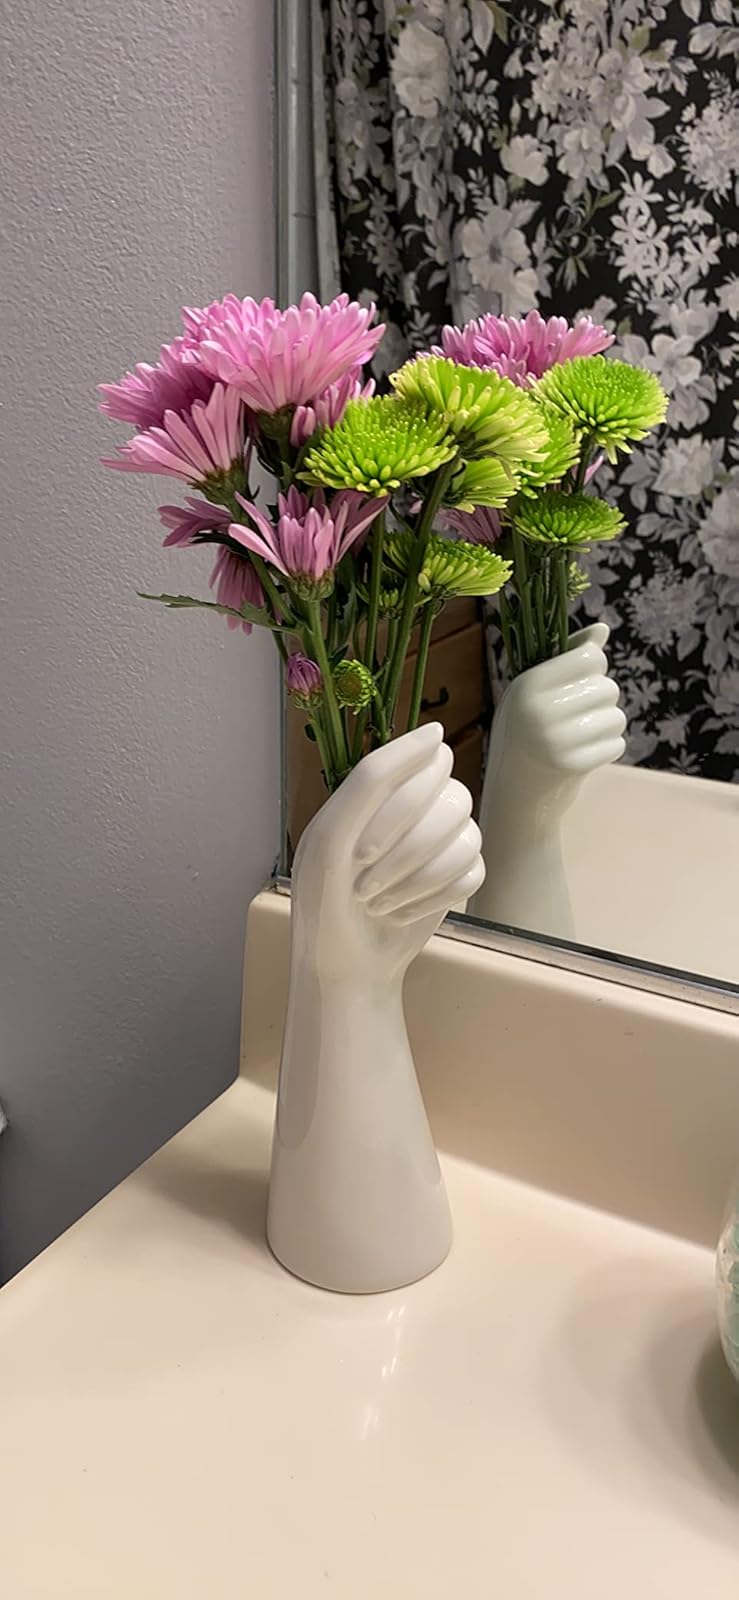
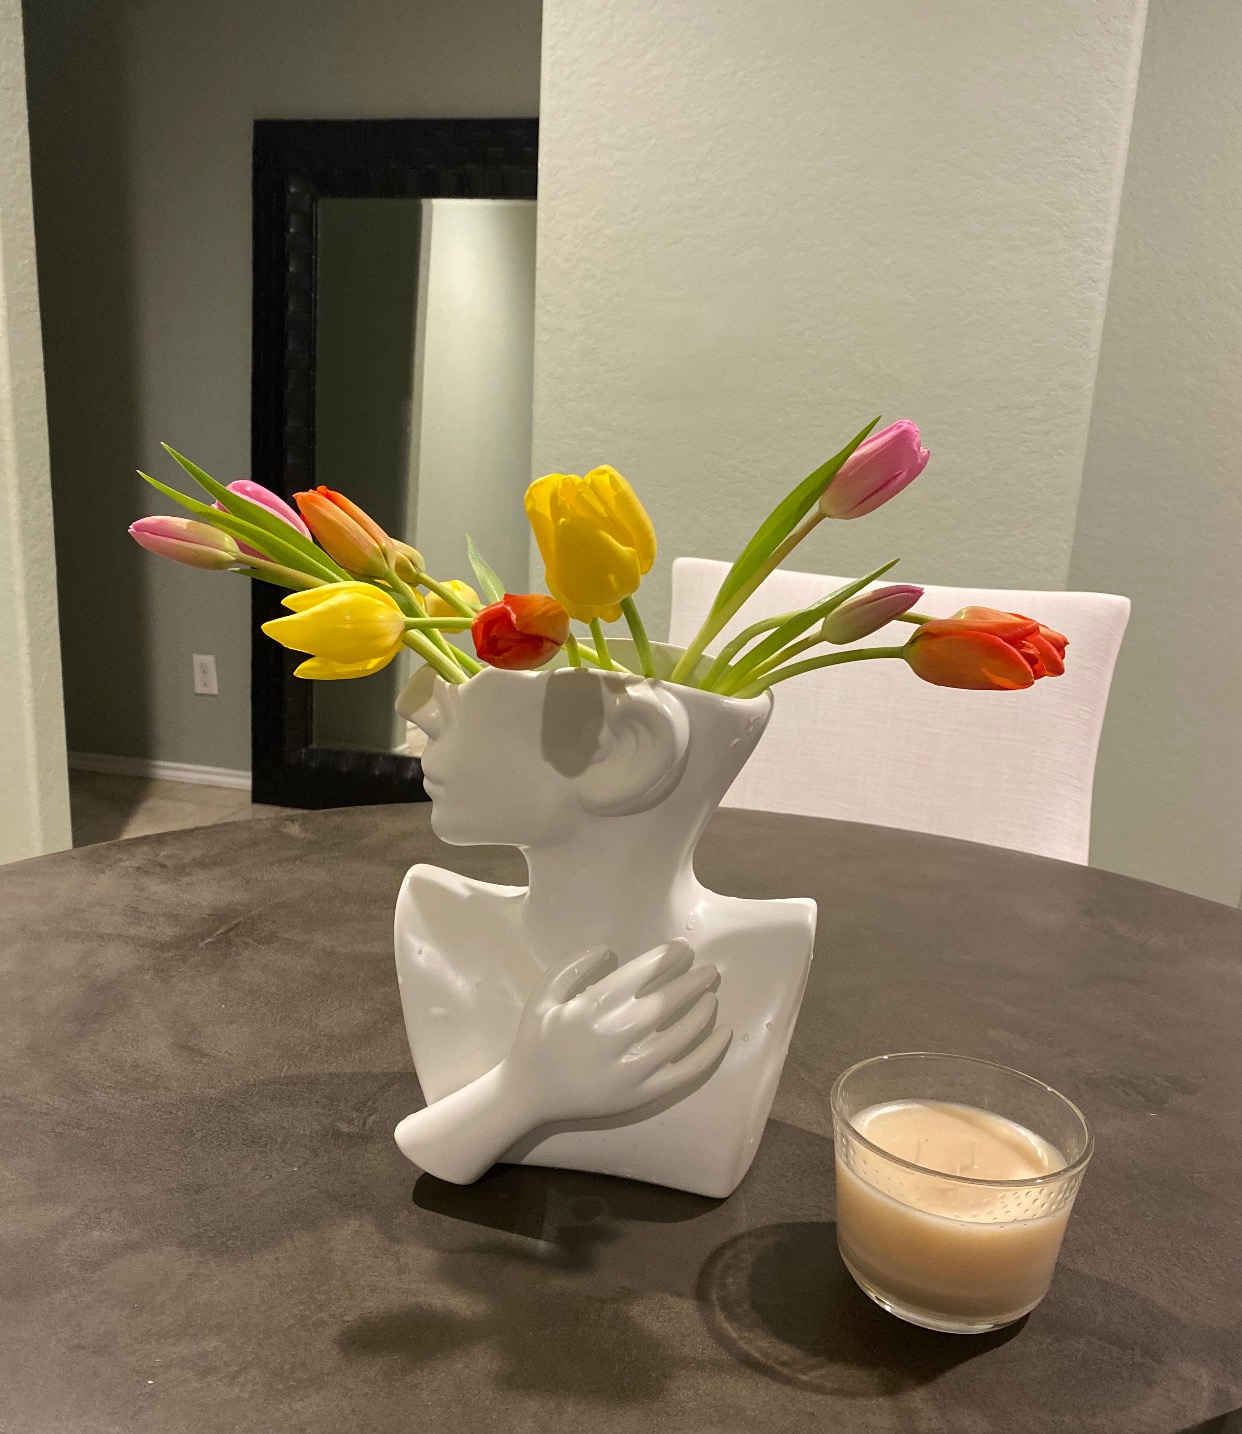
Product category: vase
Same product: no